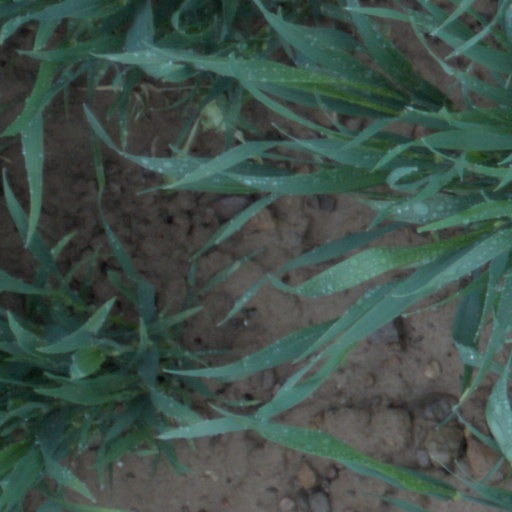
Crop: wheat